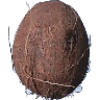
Label: cocos